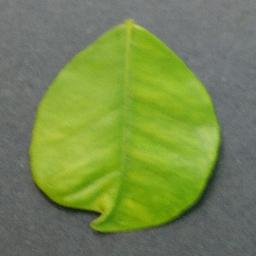
Label: Orange___Haunglongbing_(Citrus_greening)